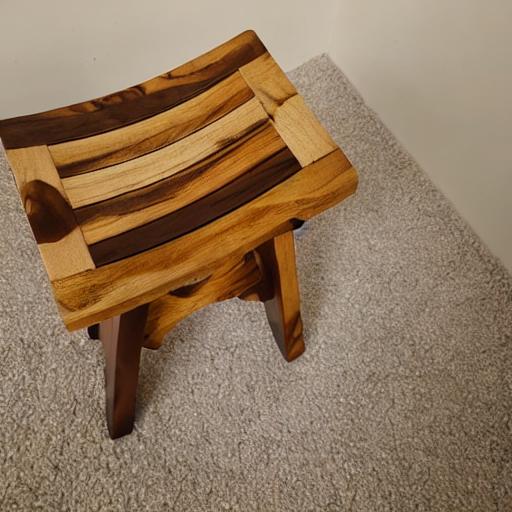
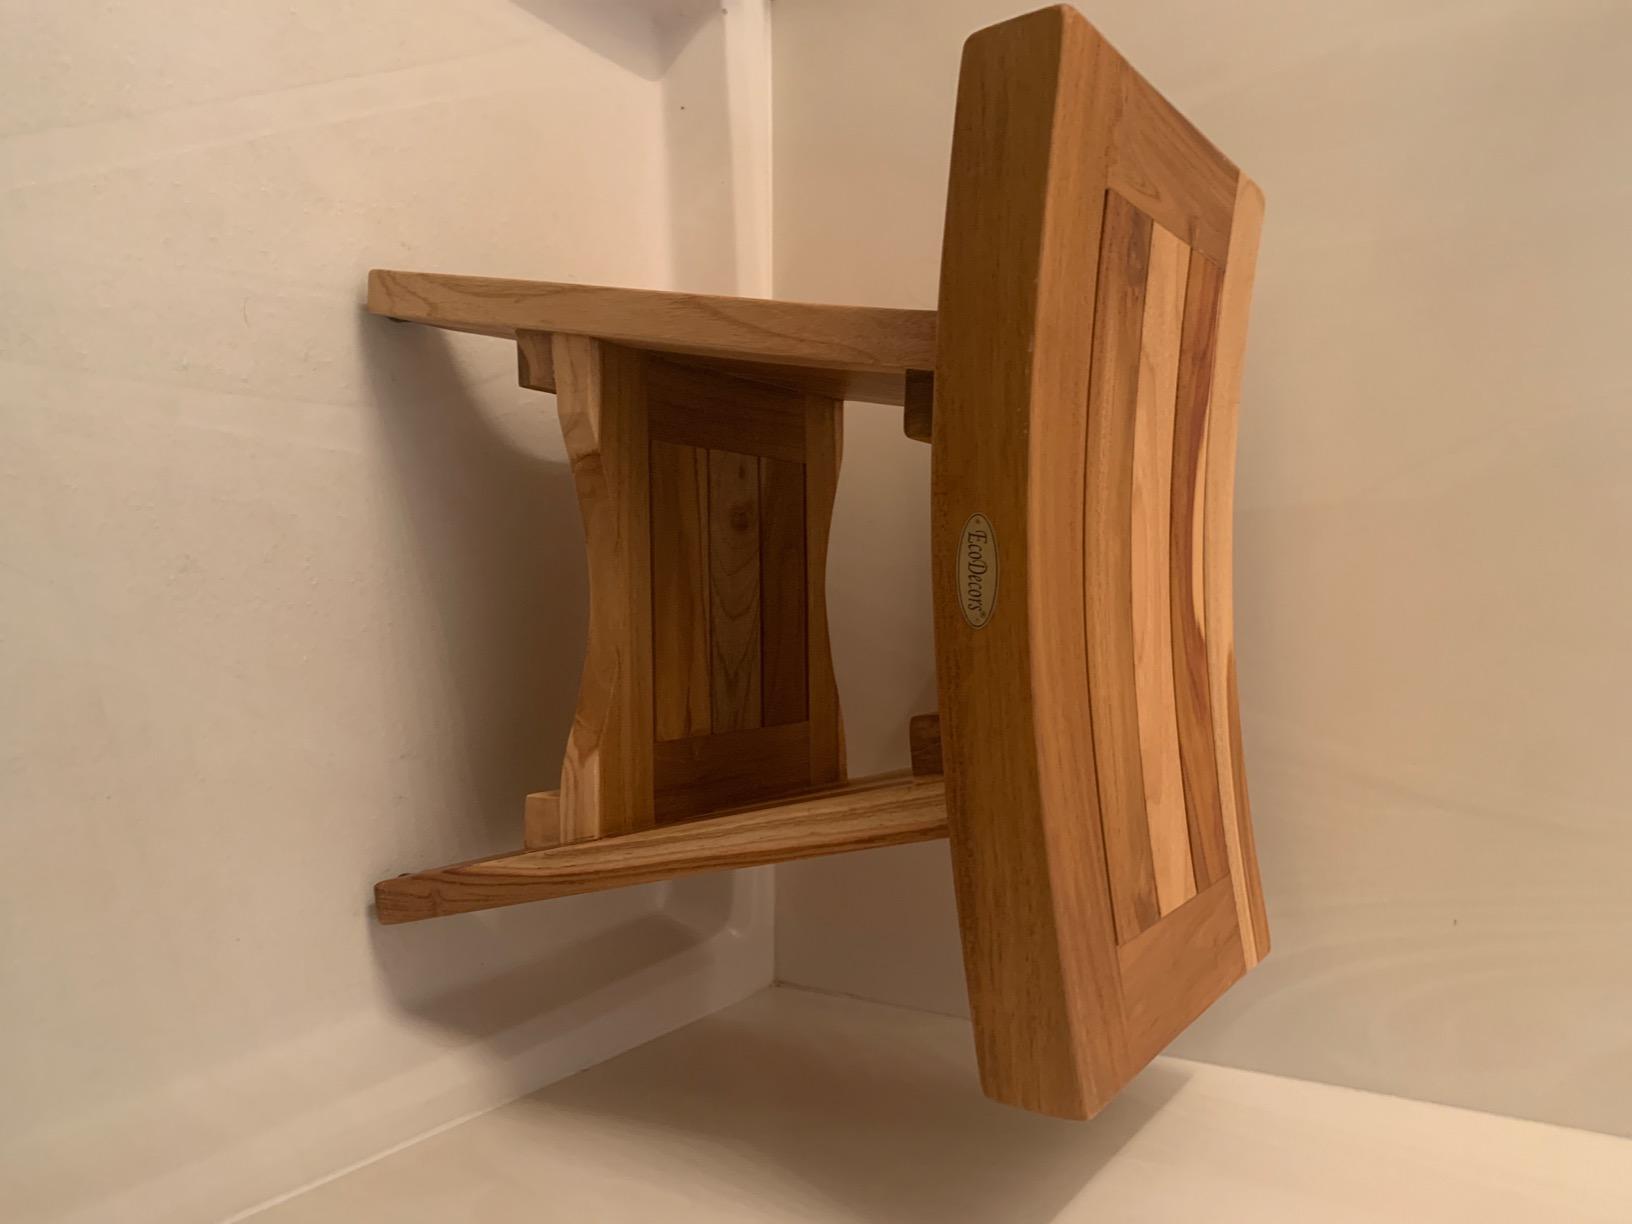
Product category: stool
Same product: no